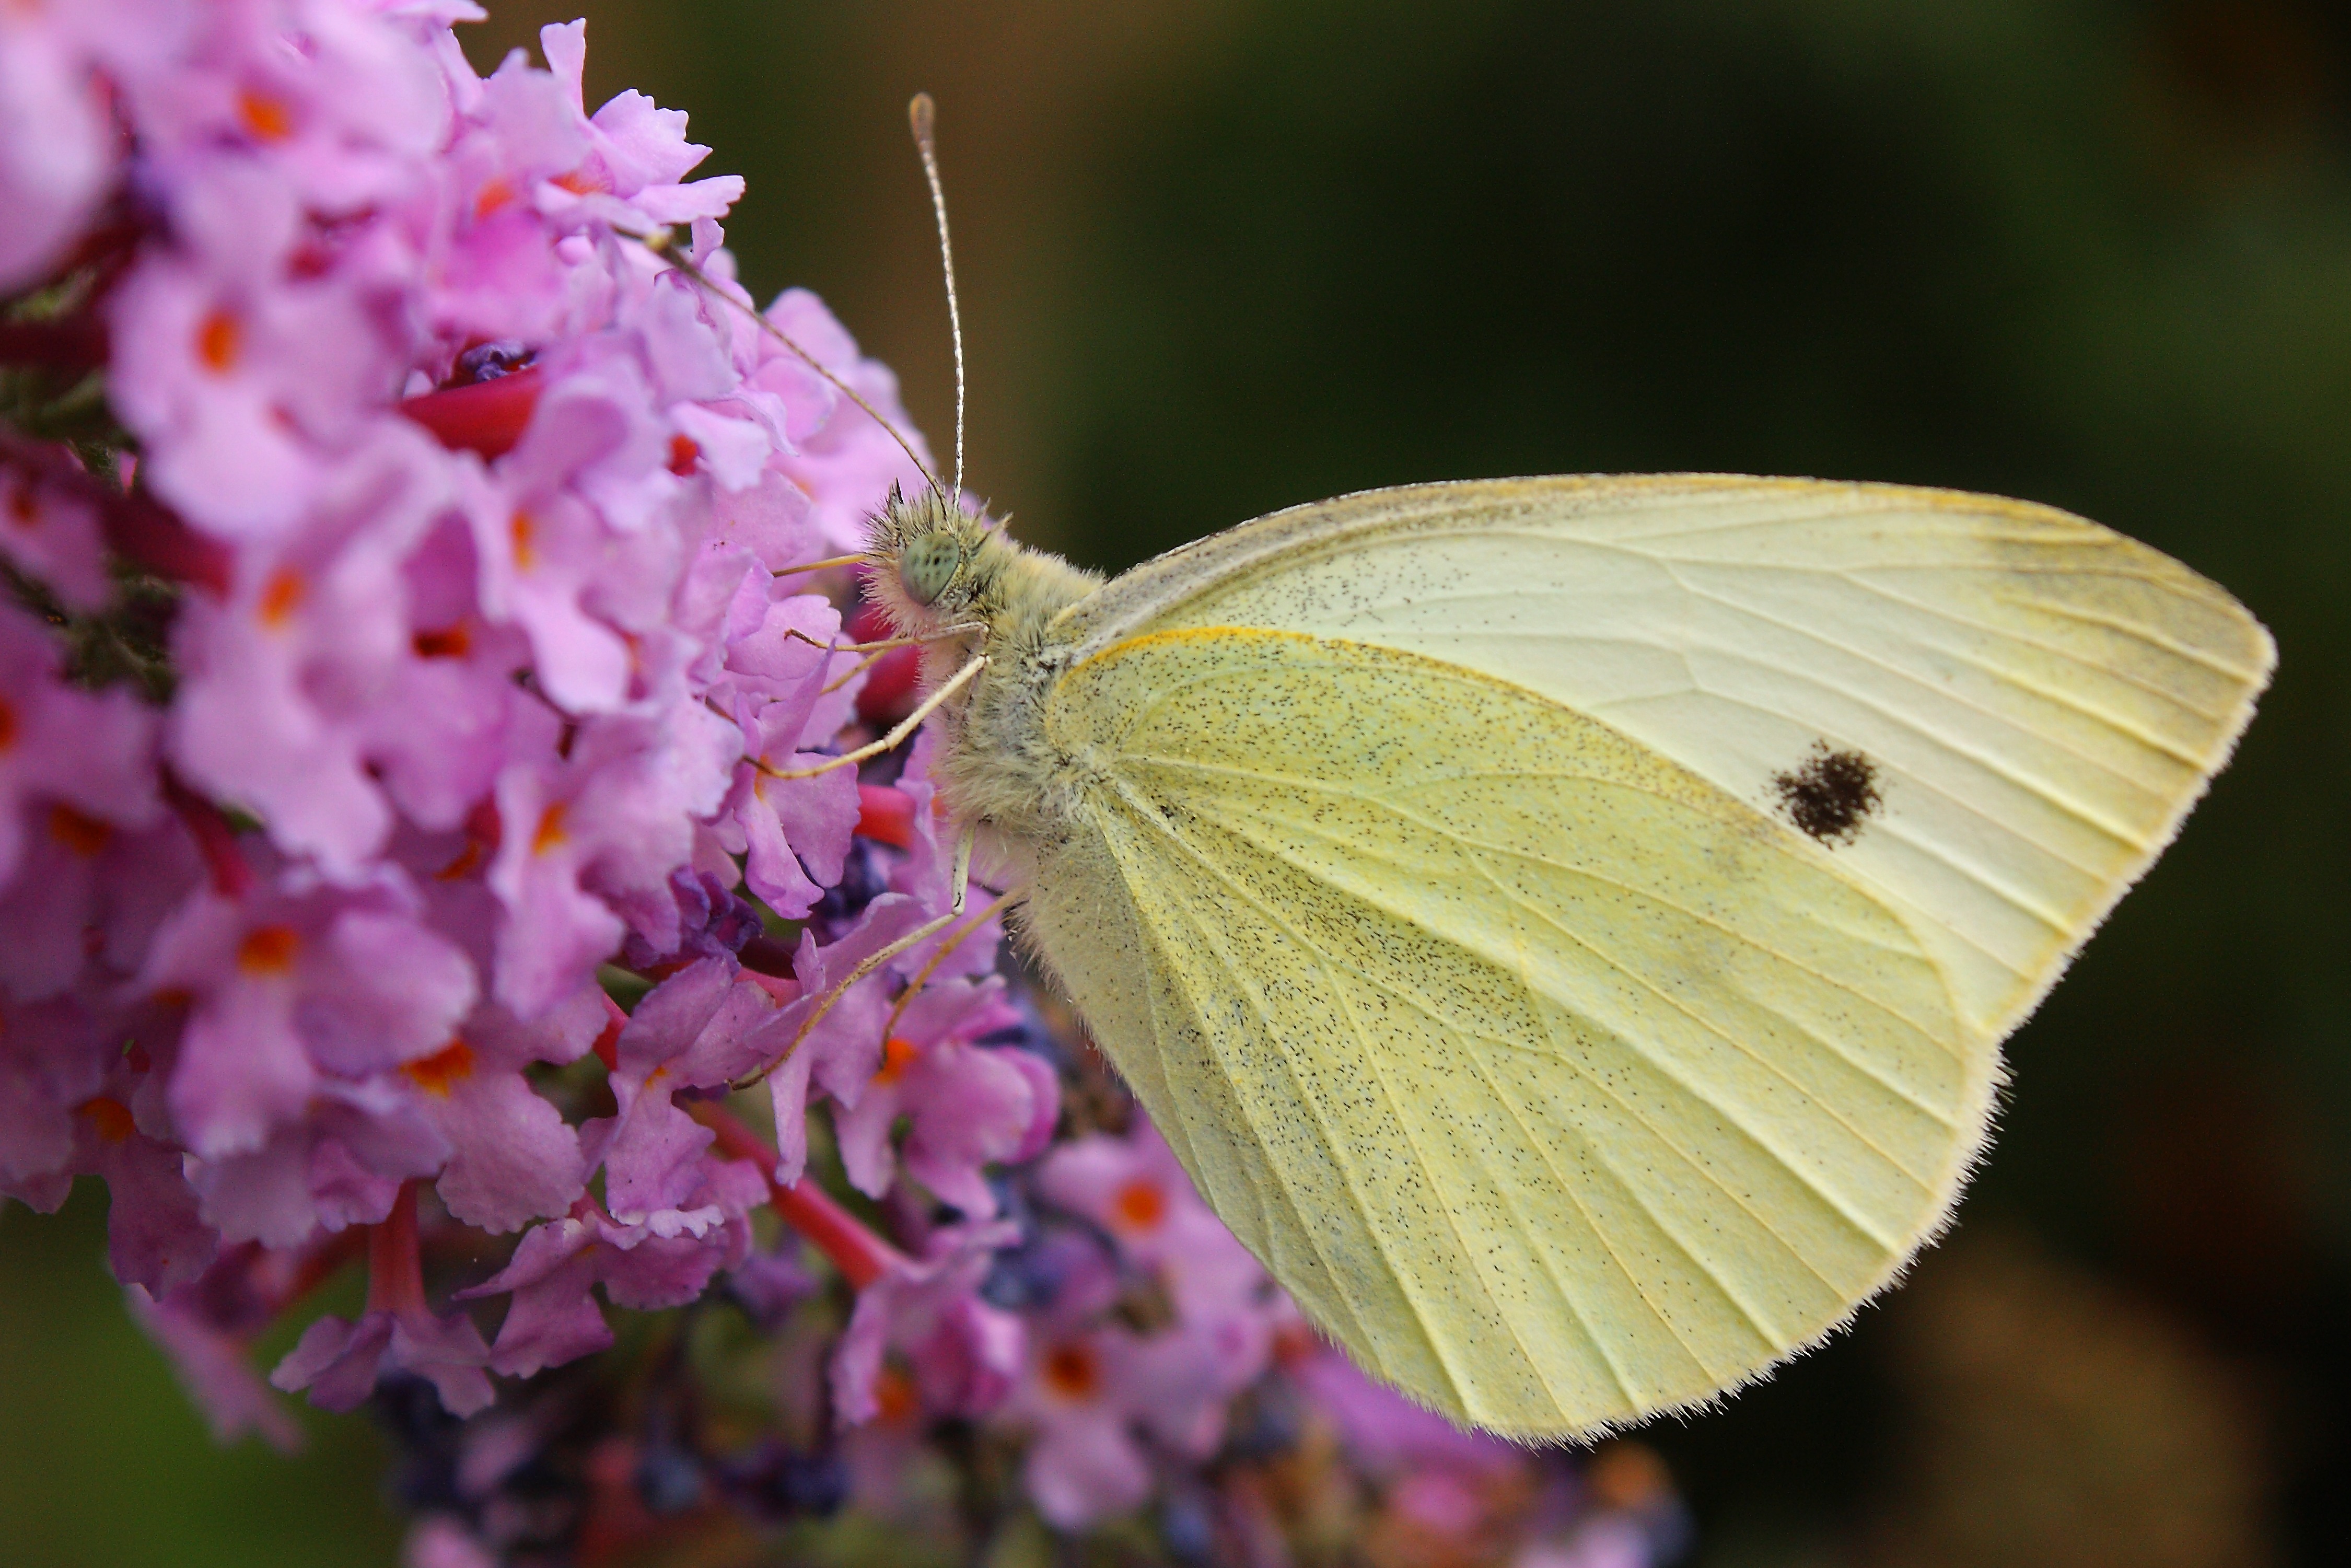
nature, blossom, photography, leaf, flower, petal, animal, insect, botany, moth, butterfly, flora, fauna, invertebrate, caterpillar, close up, nectar, pieridae, macro photography, arthropod, proboscis, pollinator, suck, moths and butterflies, lycaenid, colias